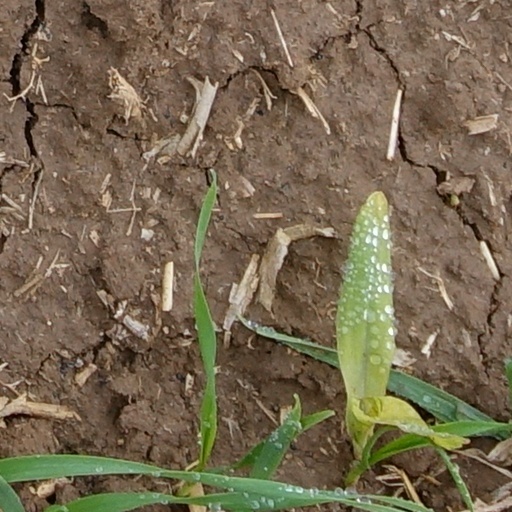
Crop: wheat